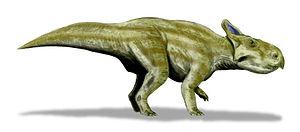
Montanoceratops est un genre éteint de dinosaures du Crétacé supérieur ayant vécu dans ce qui est aujourd'hui le Canada.
La Formation Allison est une formation géologique située dans l'Alberta, au Canada, dont les strates datent du Crétacé supérieur.